USS Joyce

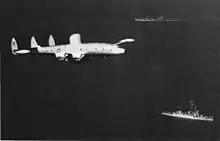
A WV-2 flies over USS "Joyce" in the 1950s.

With the outbreak in June 1950 of Communist aggression in South Korea "Joyce" was recalled to active duty; taken to Mare Island Naval Shipyard, Vallejo, California, where she converted to a radar picket escort (DER-317); and recommissioned 28 February 1951.